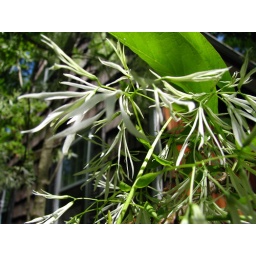
Not the TV show I love, but my fringe tree in the front yard. This tree smells amazing!